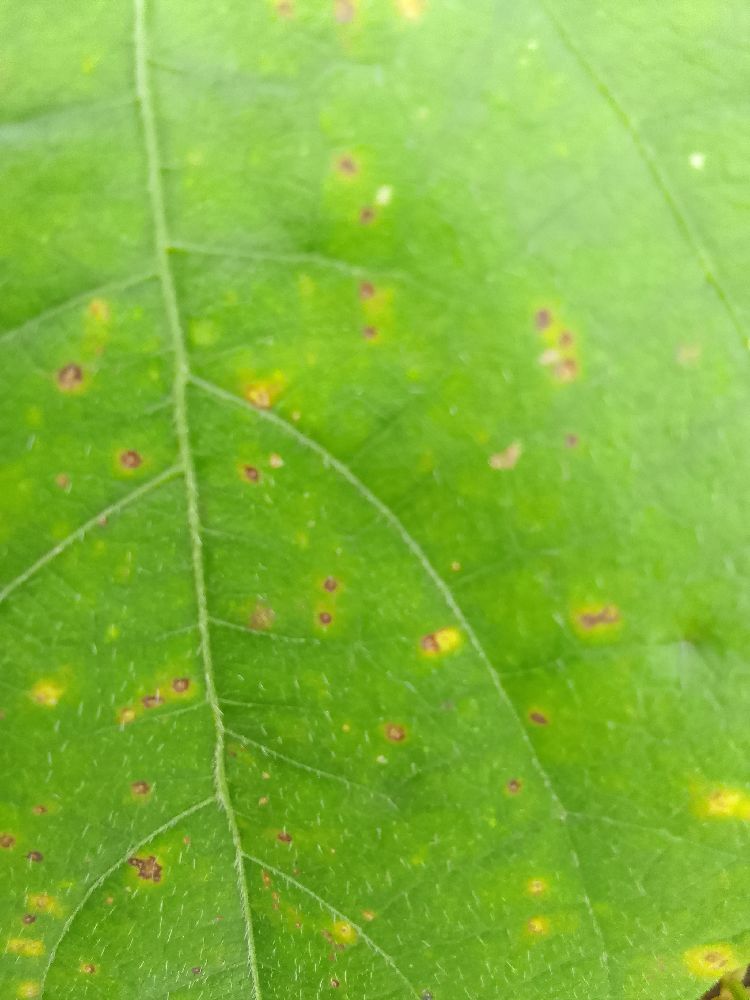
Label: rust